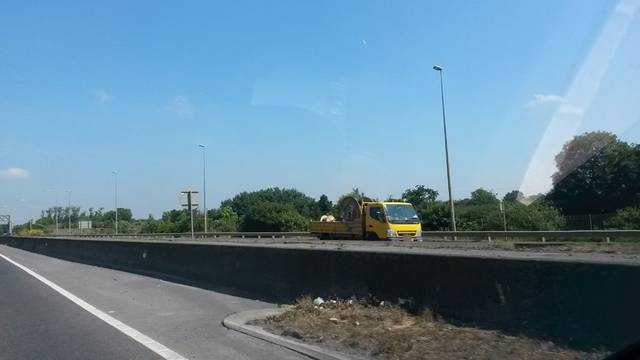
Region: Ireland
Coordinates: 53.407, -6.313